Brazilian cruiser Almirante Barroso (1882)

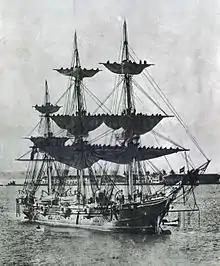
"Almirante Barroso", unknown date

"Almirante Barroso" was incorporated into the newly created Evolutions Squadron on 19 August 1884. This event was the result of Notice No. 1,541A, issued by the then minister of navy affairs, admiral Joaquim Raimundo de Lamare. The Evolutions Squadron was headed by chief of squadron Artur Silveira da Mota, who held the title of Baron of Jaceguai. Consisting of sixteen ships, the squadron stood out for the battleships "Riachuelo", "Sete de Setembro", "Solimões" and "Javary", as well as the cruisers "Guanabara", "Trajano" and "Primeiro de Março". The presence of "Torpedeira Nº 1"-class boats "1", "2", "3", "4" and "5", together with 4th class "Alpha", "Beta" and "Gamma" torpedo boats, reinforced the fleet's firepower and maneuverability.